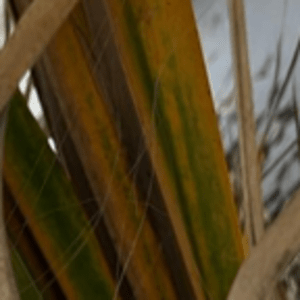
Label: Manganese Deficiency